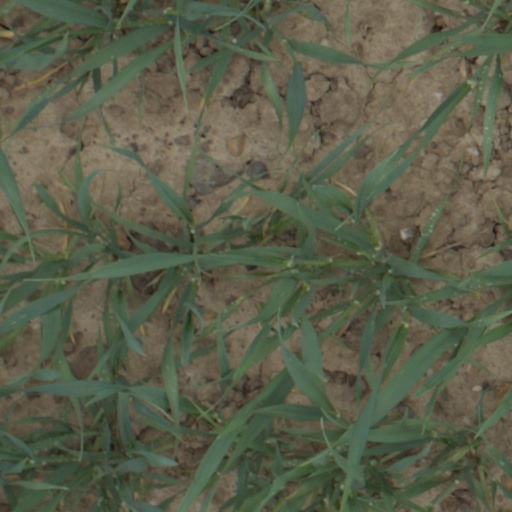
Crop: wheat